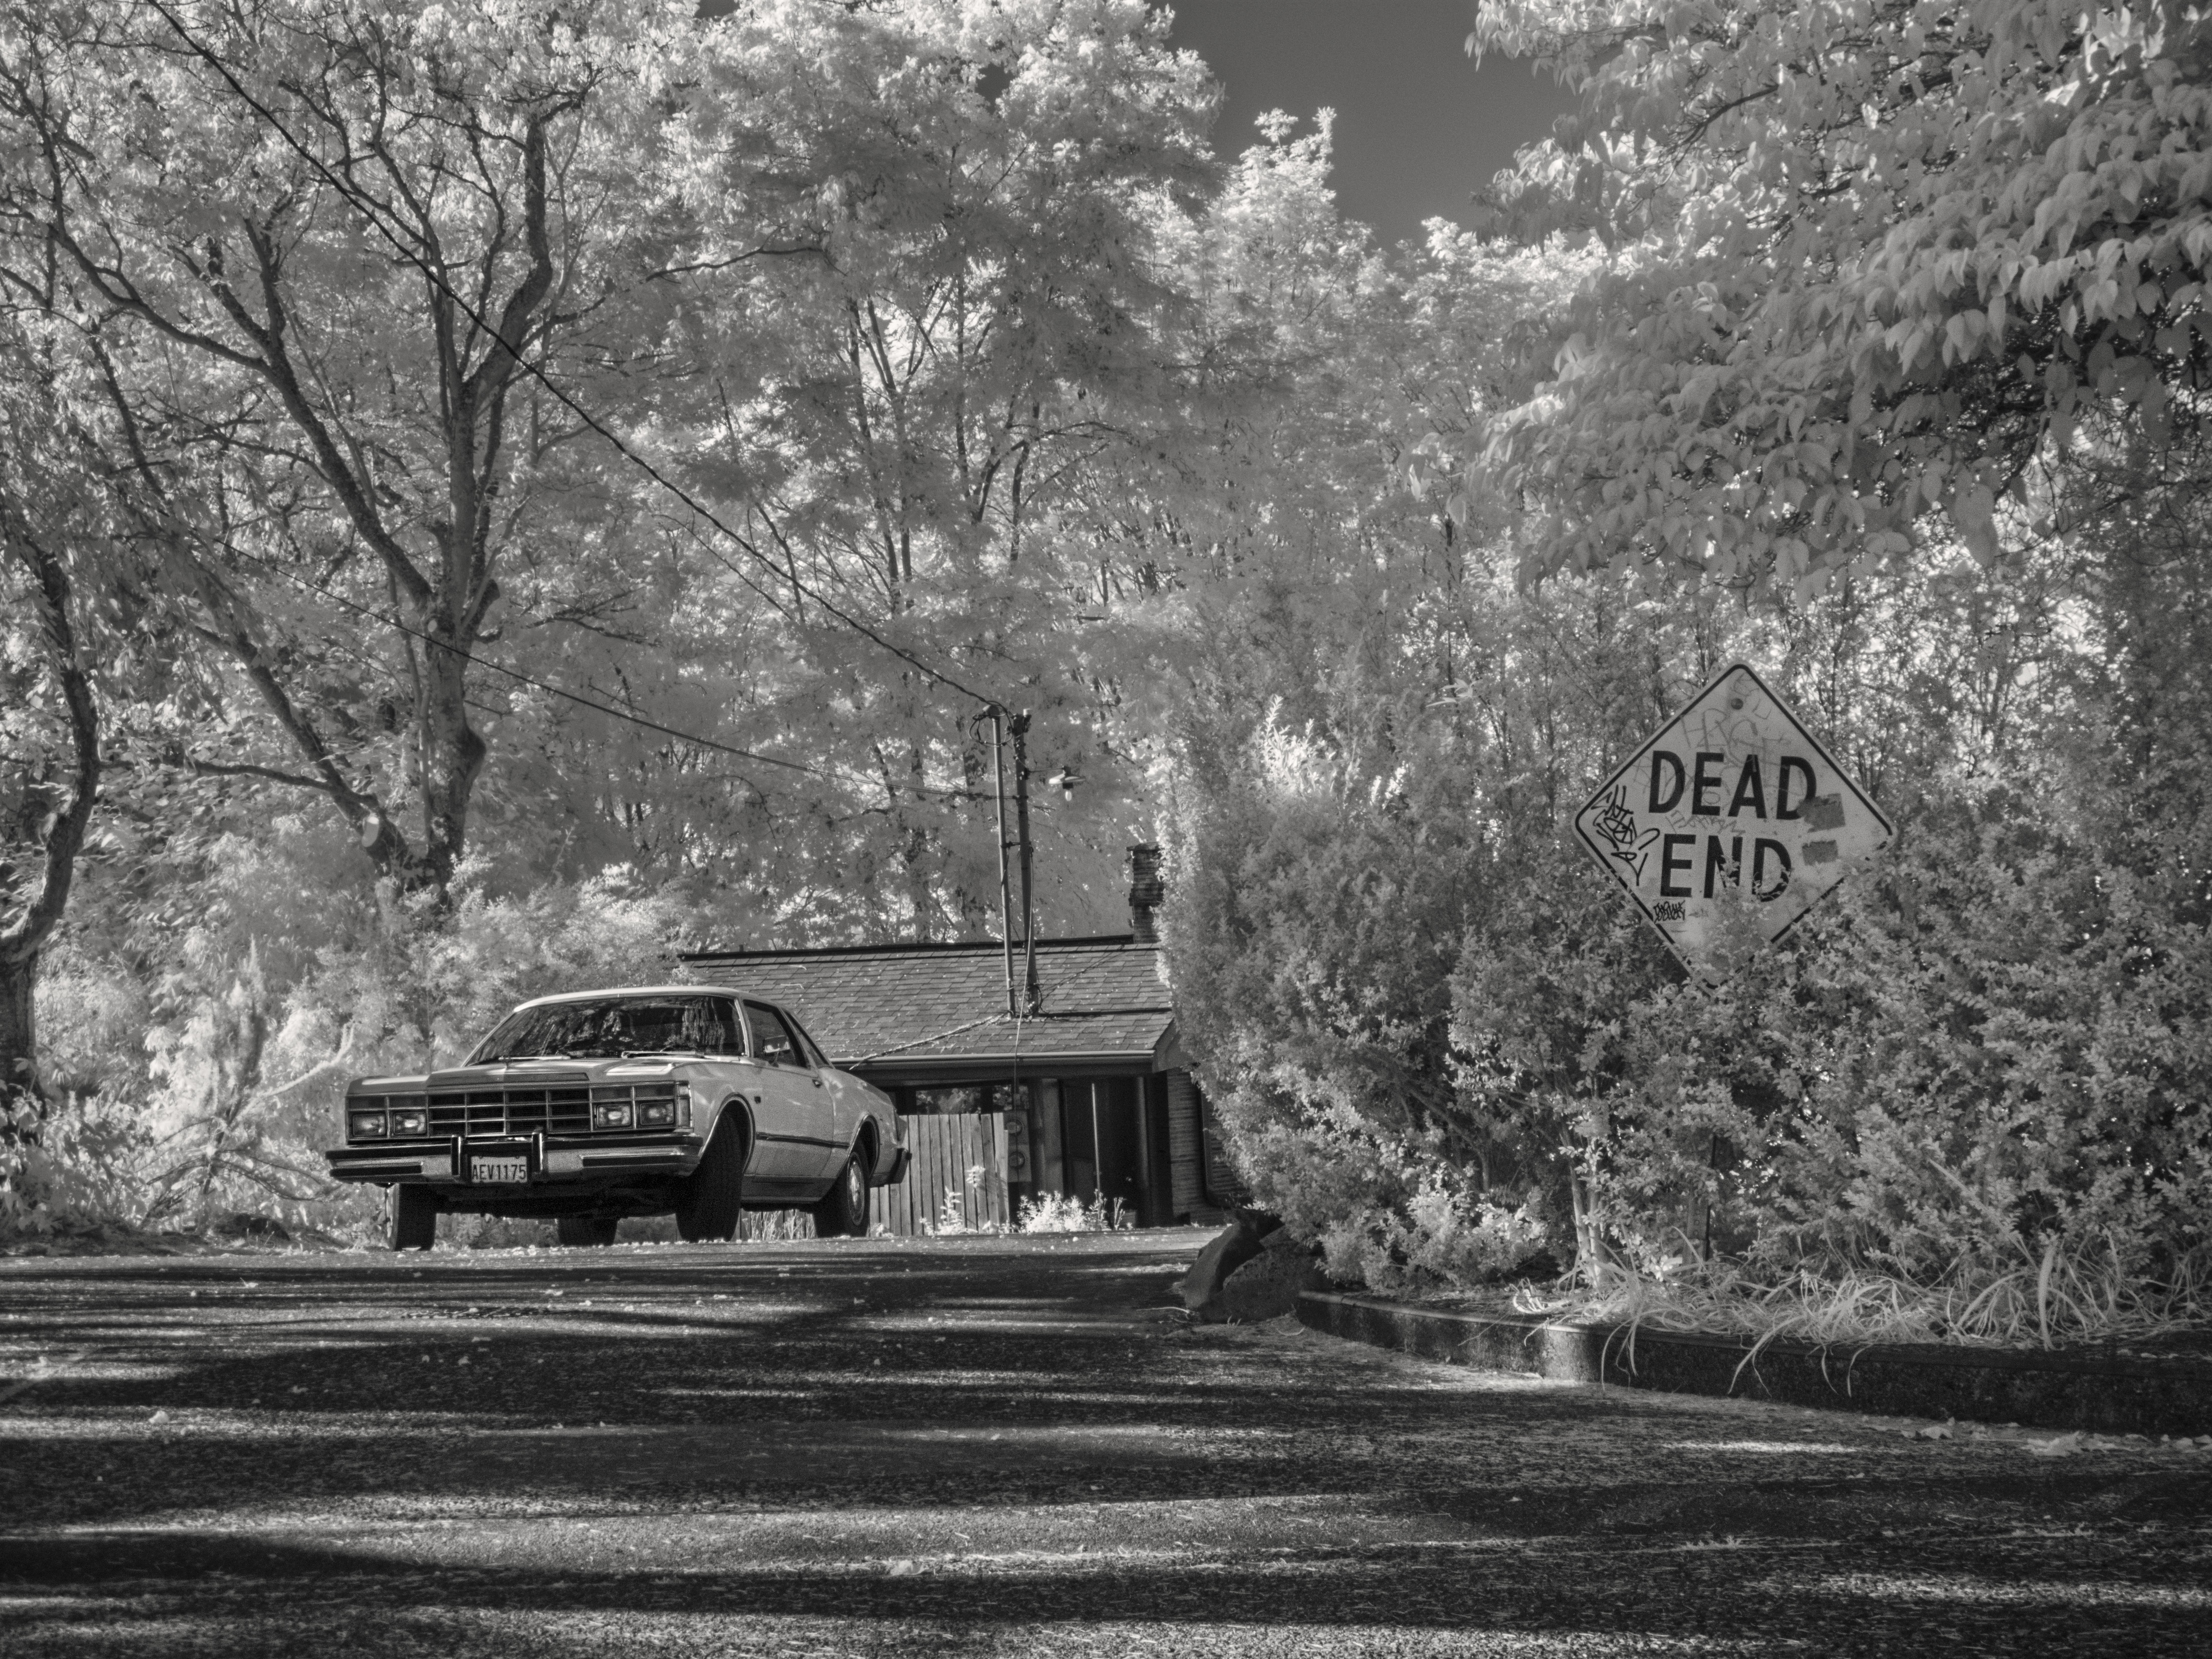
tree, snow, winter, black and white, car, morning, vehicle, weather, monochrome, season, seattle, deadend, infrared, rural area, chryslerlebaron, monochrome photography, atmospheric phenomenon, woody plant